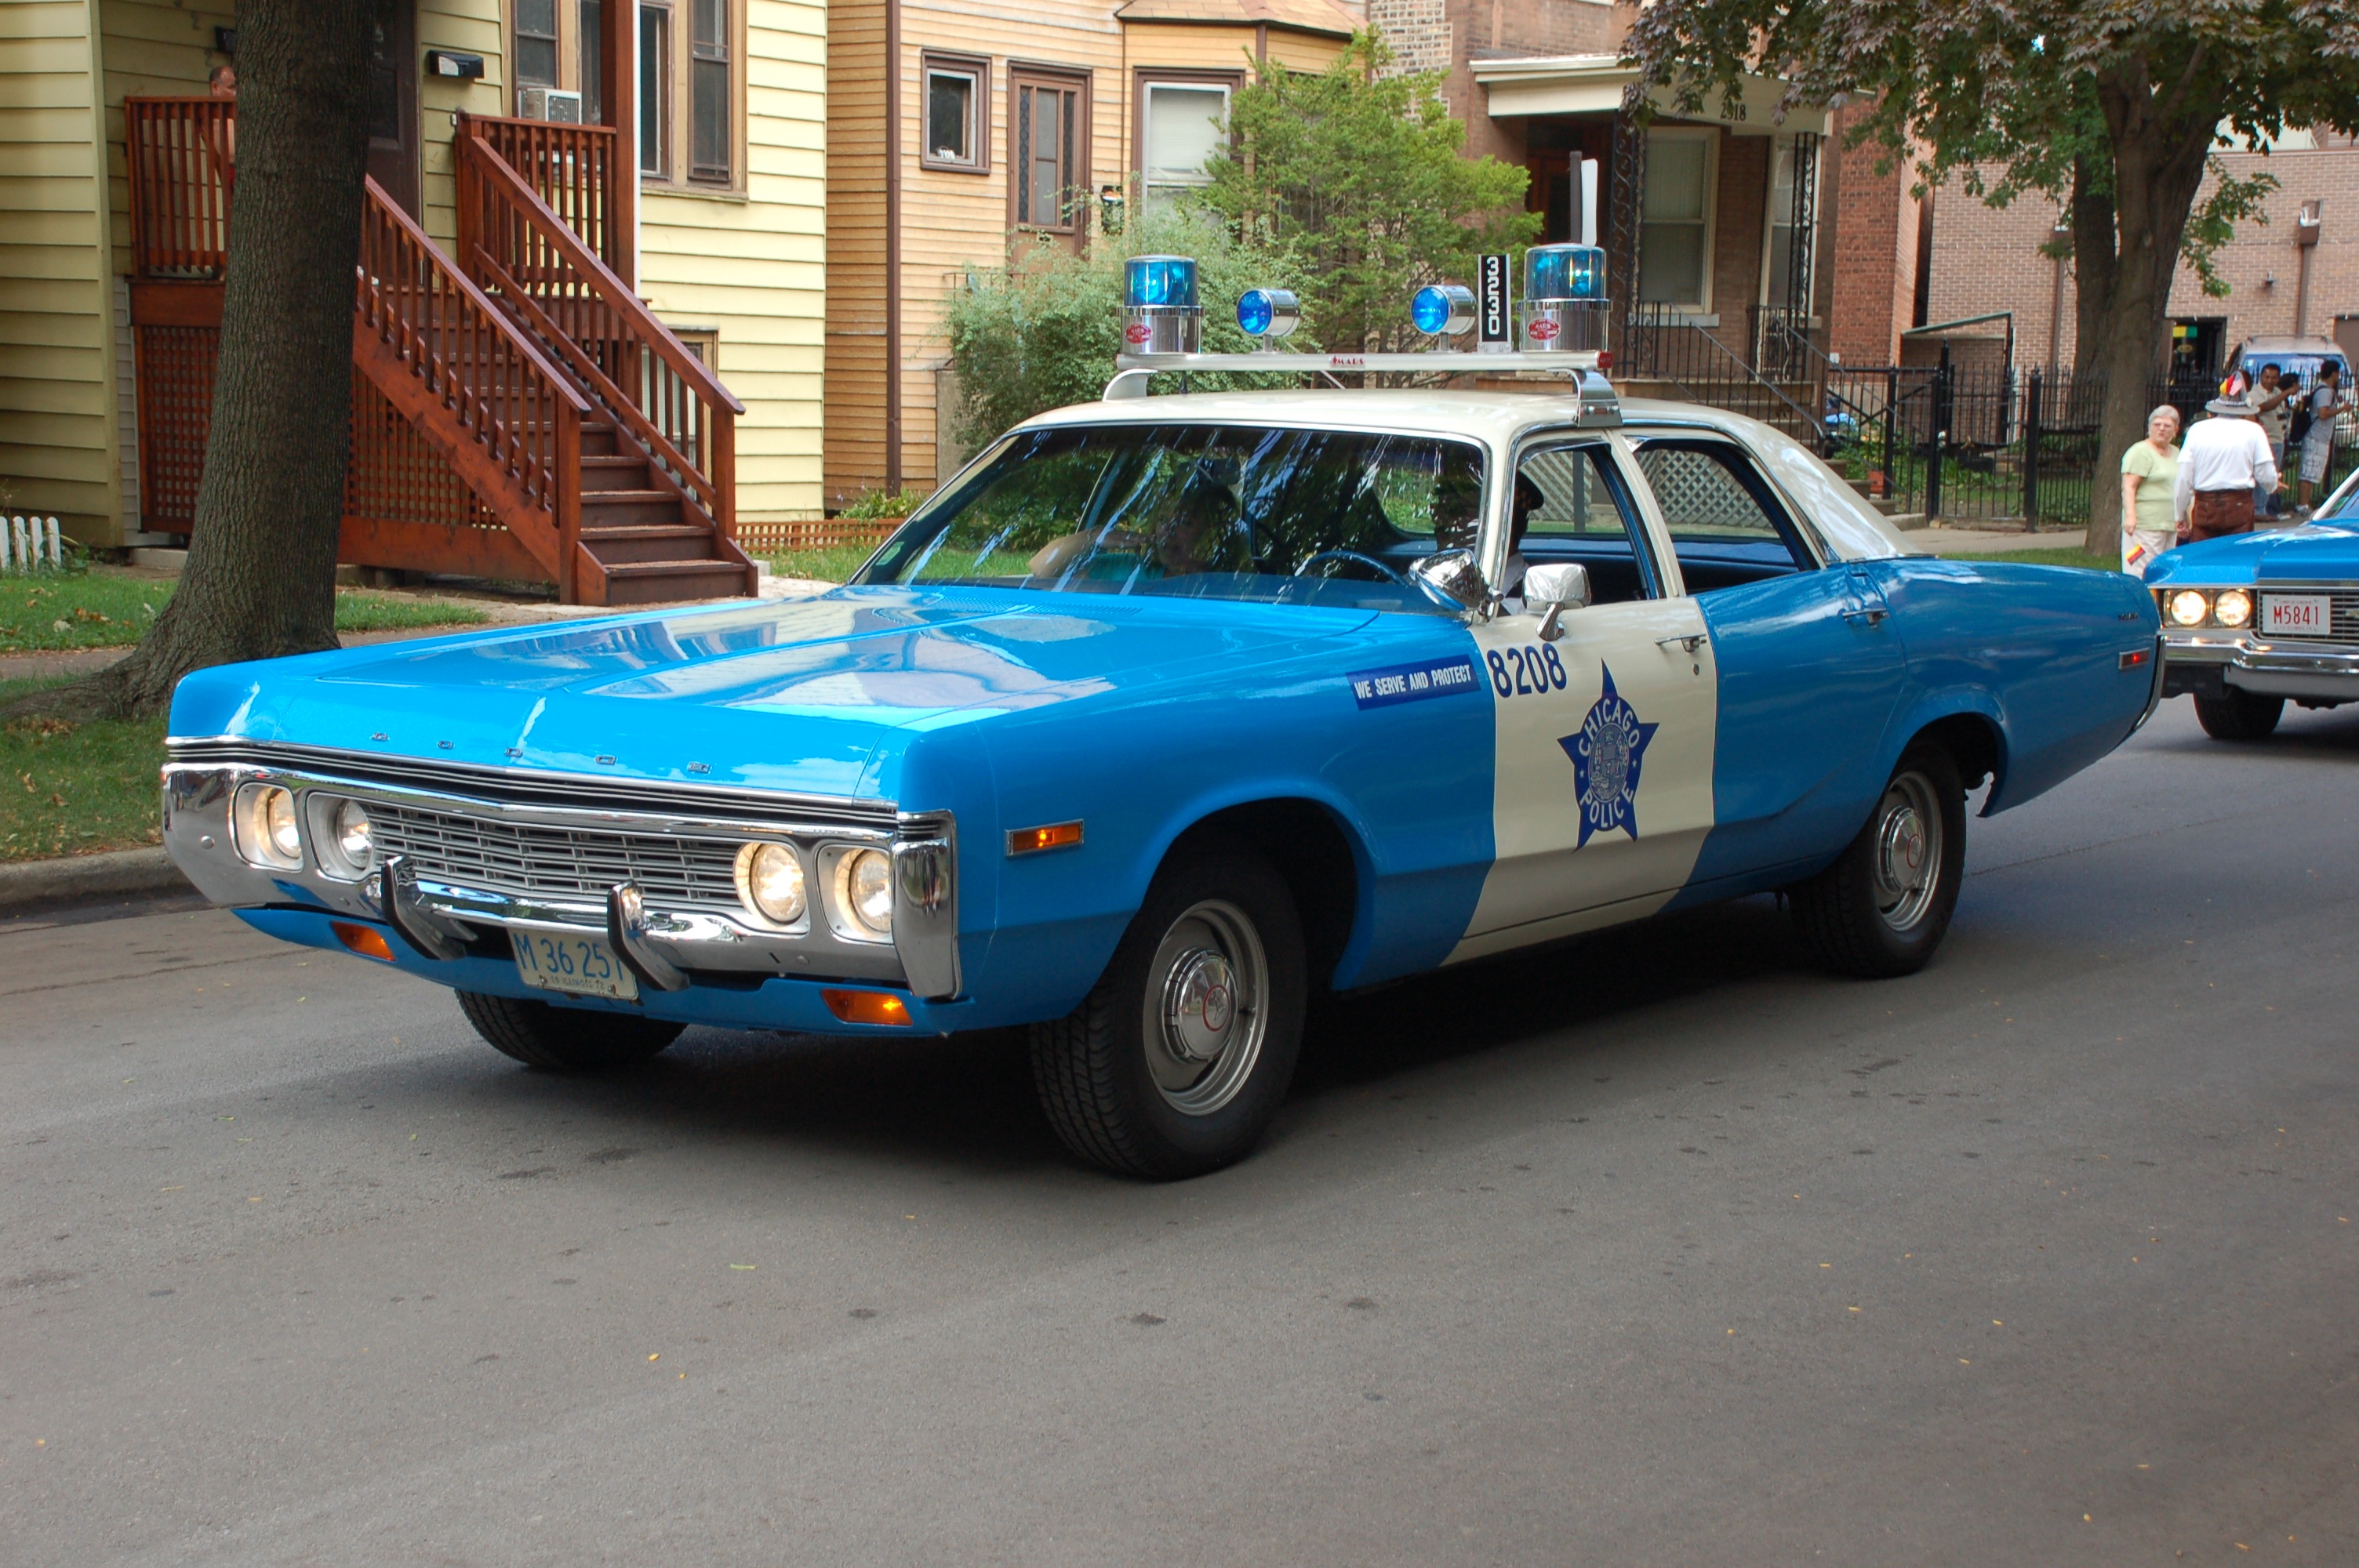
car, vehicle, chicago, muscle car, sedan, police, dodge, polara, antique car, land vehicle, automobile make, automotive exterior, compact car, executive car, stock car racing